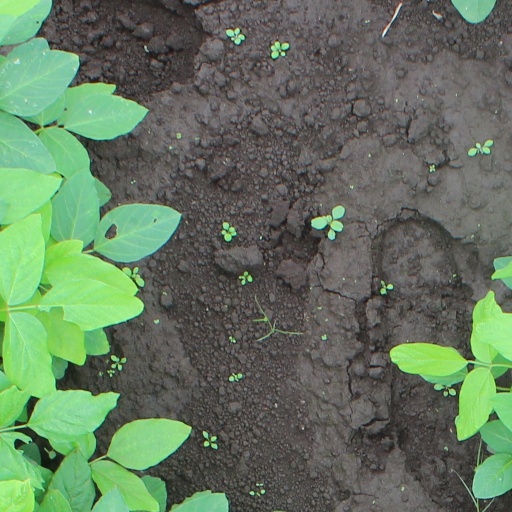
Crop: soybean